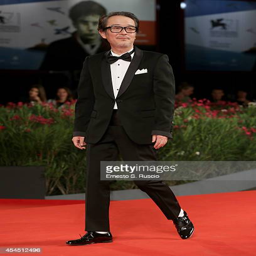
novelist attends the premiere during festival